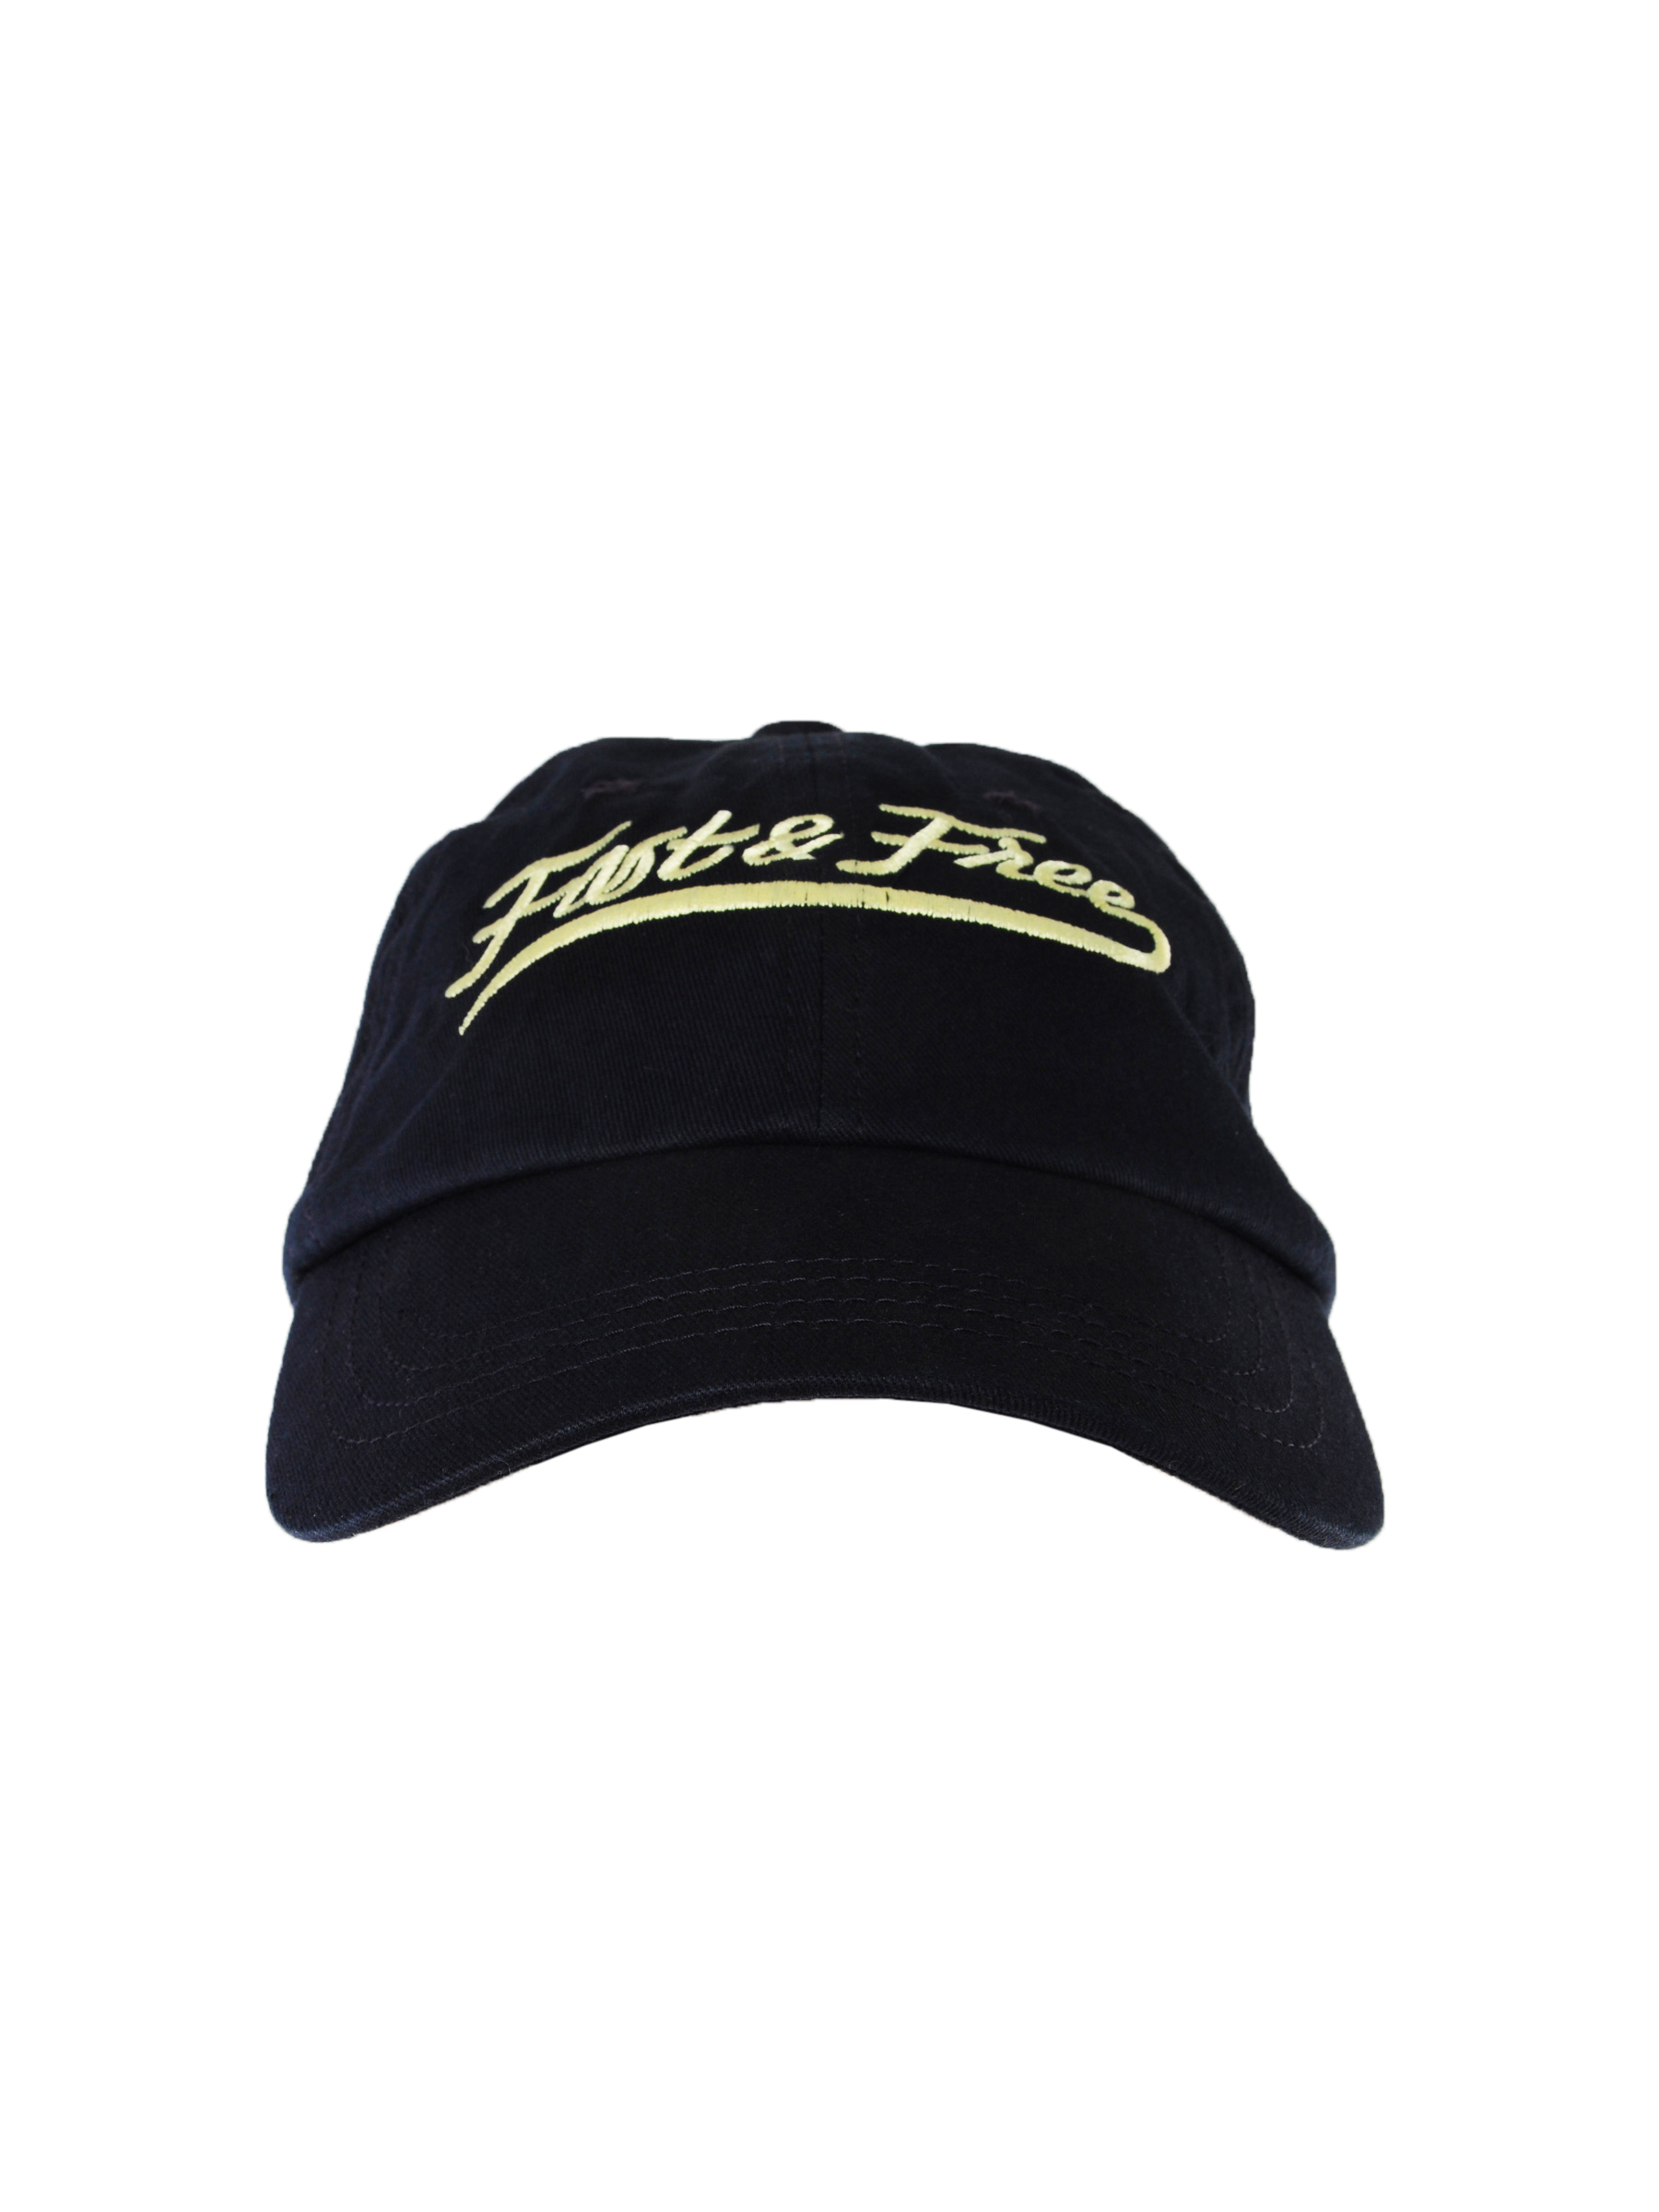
Wrangler Men Fast Biker Navy Blue Cap
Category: Accessories / Headwear / Caps
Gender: Men
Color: Navy Blue
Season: Summer 2012
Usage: Casual